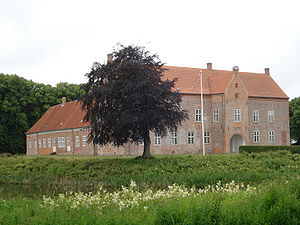
Sæbygård (Volstrup Sogn) / Historie
Sæbygård set fra haven.
Sæbygaard er en herregård i Volstrup Sogn ved Sæby i Frederikshavn Kommune. Siden 1988 har hovedbygningen været Herregårdsmuseet Sæbygård som en selvejende institution under Sæby Museum og siden 2007 under Nordjyllands Kystmuseum.